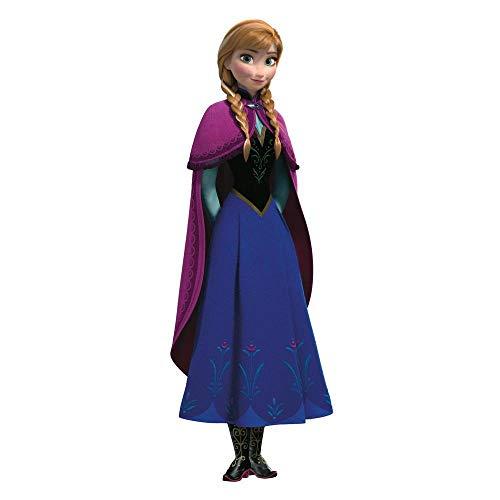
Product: RoomMates Disney Frozen Anna With Cape Giant Peel And Stick Wall Decals
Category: Baby Products | Nursery | Décor | Wall Décor | Stickers
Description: Comes with 10 wall decals; assembled size 14.5"wide x 41"high.
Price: $17.99
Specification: ProductDimensions:18x5x0inches|ItemWeight:6.4ounces|ShippingWeight:6.4ounces(Viewshippingratesandpolicies)|Manufacturer:YorkWallcoverings|ASIN:B00MBPC9VU|DomesticShipping:ItemcanbeshippedwithinU.S.|InternationalShipping:ThisitemcanbeshippedtoselectcountriesoutsideoftheU.S.LearnMore|ShippingAdvisory:Thisitemmustbeshippedseparatelyfromotheritemsinyourorder.Additionalshippingchargeswillnotapply.|Itemmodelnumber:RMK2737GM